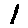
Label: 1